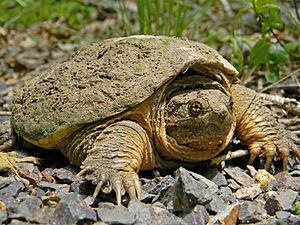
Mesnak est un film québécois de Yves Sioui Durand, sorti en 2011.